Sir Henry Tichborne, 3rd Baronet

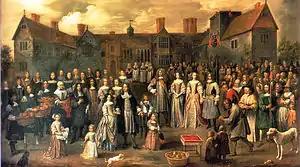
The Tichborne Dole (1671) by Gillis van Tilborch - Sir Henry Tichborne is depicted centre left with his wife and children

In recent years Sir Henry Tichborne has come to more prominent notice owing to his commission of and inclusion in the painting 'The Tichborne Dole' (1670) (right) by the Flemish artist Gillis van Tilborch after it was displayed in the 'Treasure Houses of Britain' exhibition in 1985. The 'Tichborne Dole' is a traditional English festival of charity which is held in the village of Tichborne, Hampshire, during the Feast of the Annunciation. The festival is centred on the handing out of donations of flour, which have been blessed by the local parish priest, from the front of Tichborne House.